Frederick Hinde Zimmerman

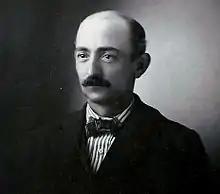
Frederick Hinde Zimmerman, 1900

Frederick Hinde Zimmerman (October 17, 1864 – September 21, 1924) was an American banker, farmer, real estate entrepreneur, businessman, and hotel owner. Due to his large land holdings and expertise in farming, Zimmerman became a notable farmer, breeder, and real estate entrepreneur. Zimmerman's farm, originally purchased by his grandfather Thomas S. Hinde from the federal government in 1815, included the Grand Rapids Dam, Hanging Rock, and Buttercrust. His first experience running a business was in 1883 when he ran a grocery store in Fort Smith, Arkansas with his cousin Harry Hinde. Many of his businesses centered on his family farm, but in later years Zimmerman achieved success through his ownership and investment in mines, banks, and real estate. He also owned or invested in the Hanging Rock and Grand Rapids Dam Farm Company, the Grand Rapids Hotel Park Company, and the Wabash Bull-Frog Mines Company.